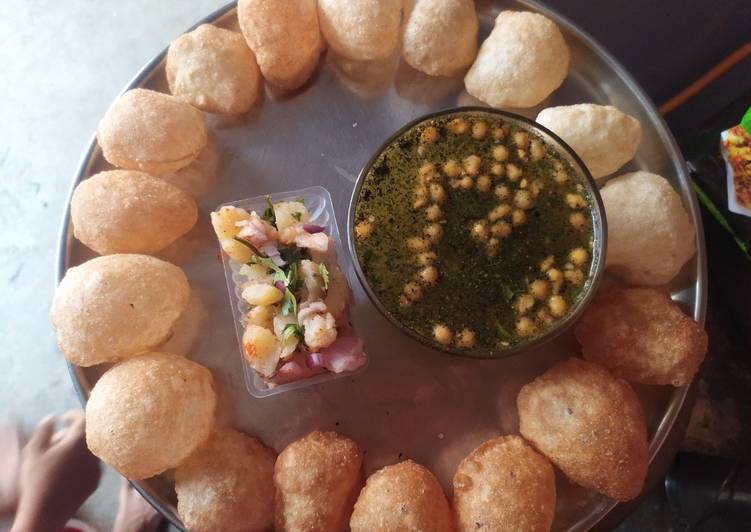
Dish: paani_puri